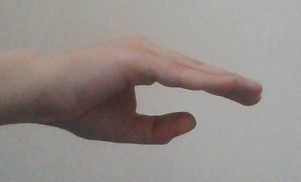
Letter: jeem